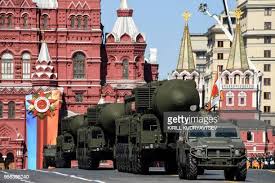
Label: Rs-24